Stuivekenskerke

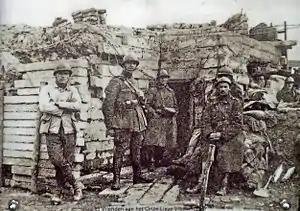
Belgian troops during World War 1, at Onze-Lieve-Vrouwehoekje

The village was hit hard in World War I. The battle for the Yser, the edge of the last part of Belgium not occupied by the Germans, started on 18 October 1914, and Diksmuide and Nieuwpoort came under attack the next day. The day after, the German army reached the , and threatened to overrun allied positions and get straight to Dunkirk. By 25 October, the Germans had broken through the line, and the Belgian government decided to flood the entire area. When advanced German troops found water rising up behind their lines, they retreated behind the Yser. They took Diksmuide on 10 November, and when the first snow fell, they dug in, starting a lengthy trench war.